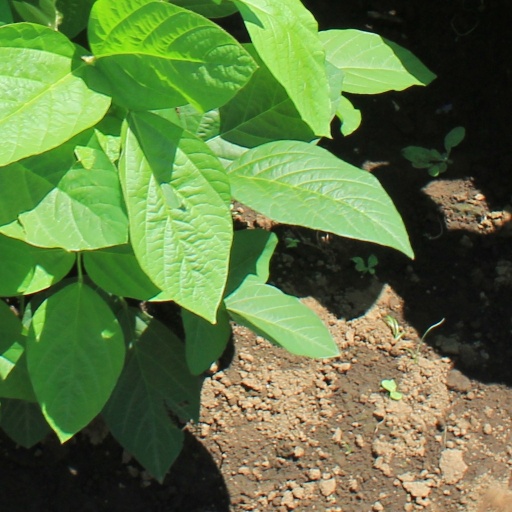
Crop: soybean